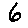
Label: 6